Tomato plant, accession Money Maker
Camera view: horizontal (90 deg, fisheye); turntable rotation: 120 degrees
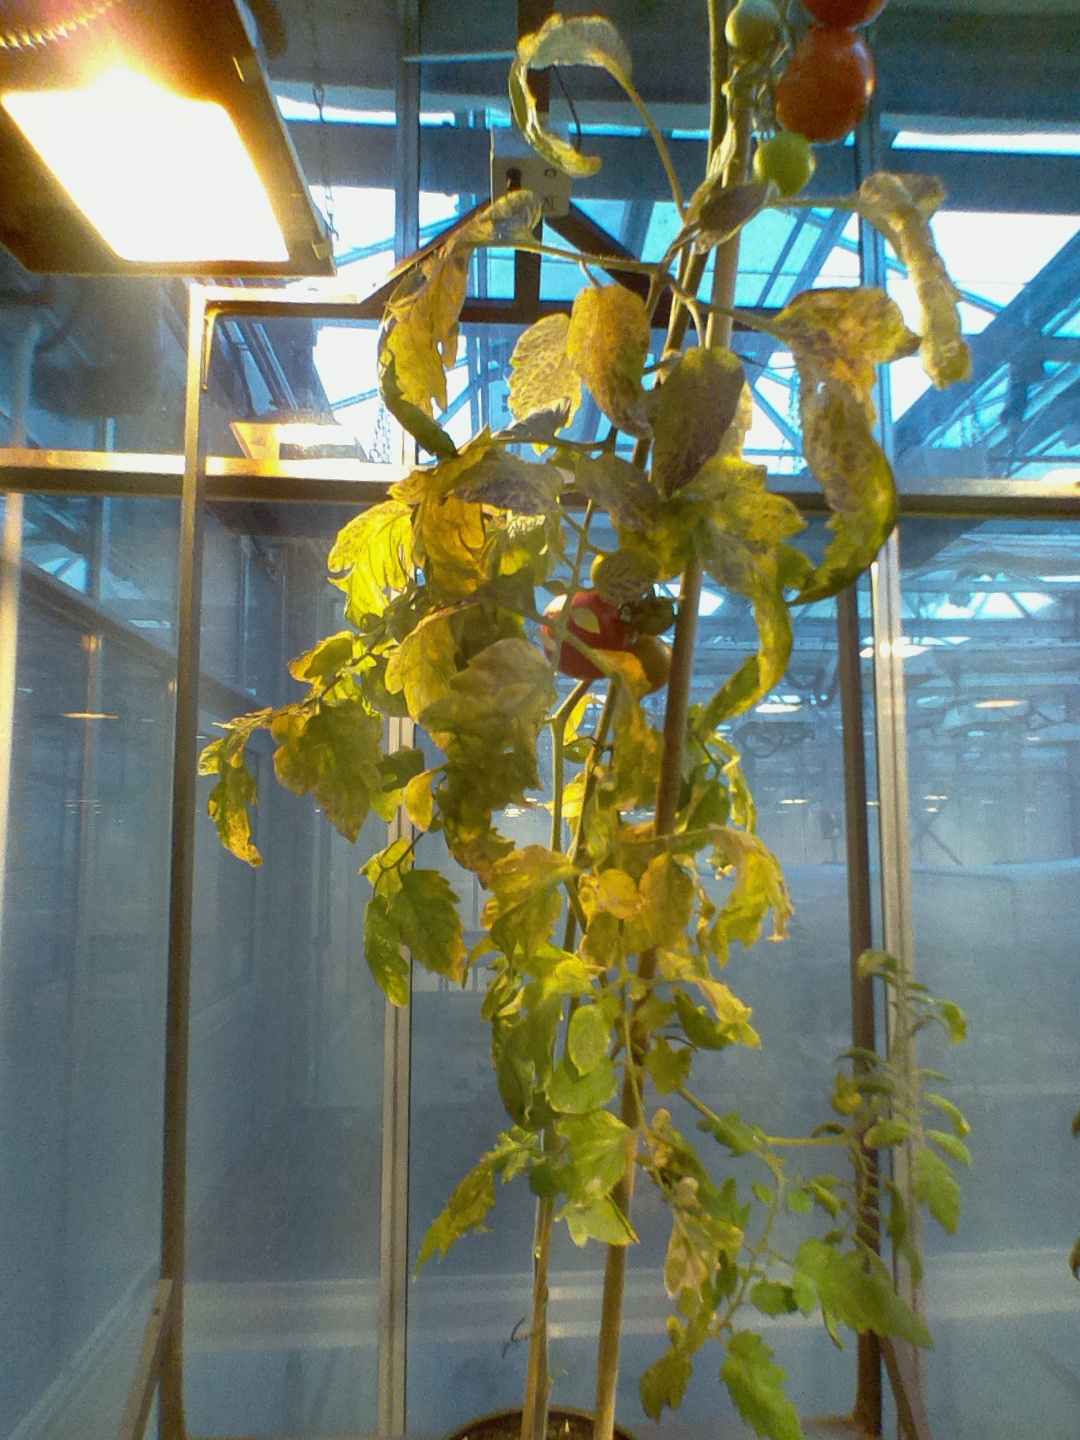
BBCH growth stage 89: 90%-100% of fruits show typical fully ripe color